WrestleMania XXX

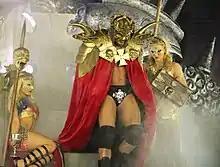
Triple H making a grand entrance for his match against Daniel Bryan.

In the first match on the pay-per-view, Daniel Bryan faced Triple H (who was accompanied by Stephanie McMahon) where the winner would be inserted to the main event in a triple threat match for the WWE World Heavyweight Championship later that night. Bryan kicked away Triple H's handshake and started the match strongly, including performing a tornado DDT off the apron. Triple H gained the advantage by driving Bryan's injured arm into the announce table and continually attacking the arm including a hammerlock belly-to-back suplex on the apron. Triple H applied the crossface chickenwing and a regular crossface on Bryan, however, Bryan did not submit. Bryan applied a Yes! Lock" on Triple H, however, Triple H reached the ropes to void the submission. As Bryan attempted a running knee, Triple H countered with a spinebuster and Pedigree for a nearfall. In the end, Bryan performed the running knee on Triple H to win the match and advance to the main event in a triple threat match for the championship. Following the match, McMahon slapped Bryan and distracting him long enough for Triple H to attack him from behind. Triple H placed Bryan's injured arm against the ring post and struck it with a steel folding chair. Medical staff tended to Bryan while Triple H and McMahon celebrated on the stage.